Robert R. Blacker House

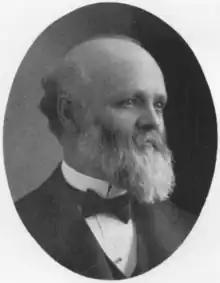
Robert R. Blacker

Robert R. Blacker (1845–1931) was a retired Michigan lumberman. Nellie Canfield Blacker was the daughter of John Canfield, owner-operator of Canfield & Wheeler, a lumber mill based in Manistee, Michigan. Blacker was a member of several lumbering firms in Manistee, including R.R. Blacker & Company; Davies, Blacker & Company and the State Lumber Company. Among other interests, he was also president of the Michigan Steamship Company, original owners of the ill-fated "SS Eastland".